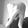
ASL letter: Q